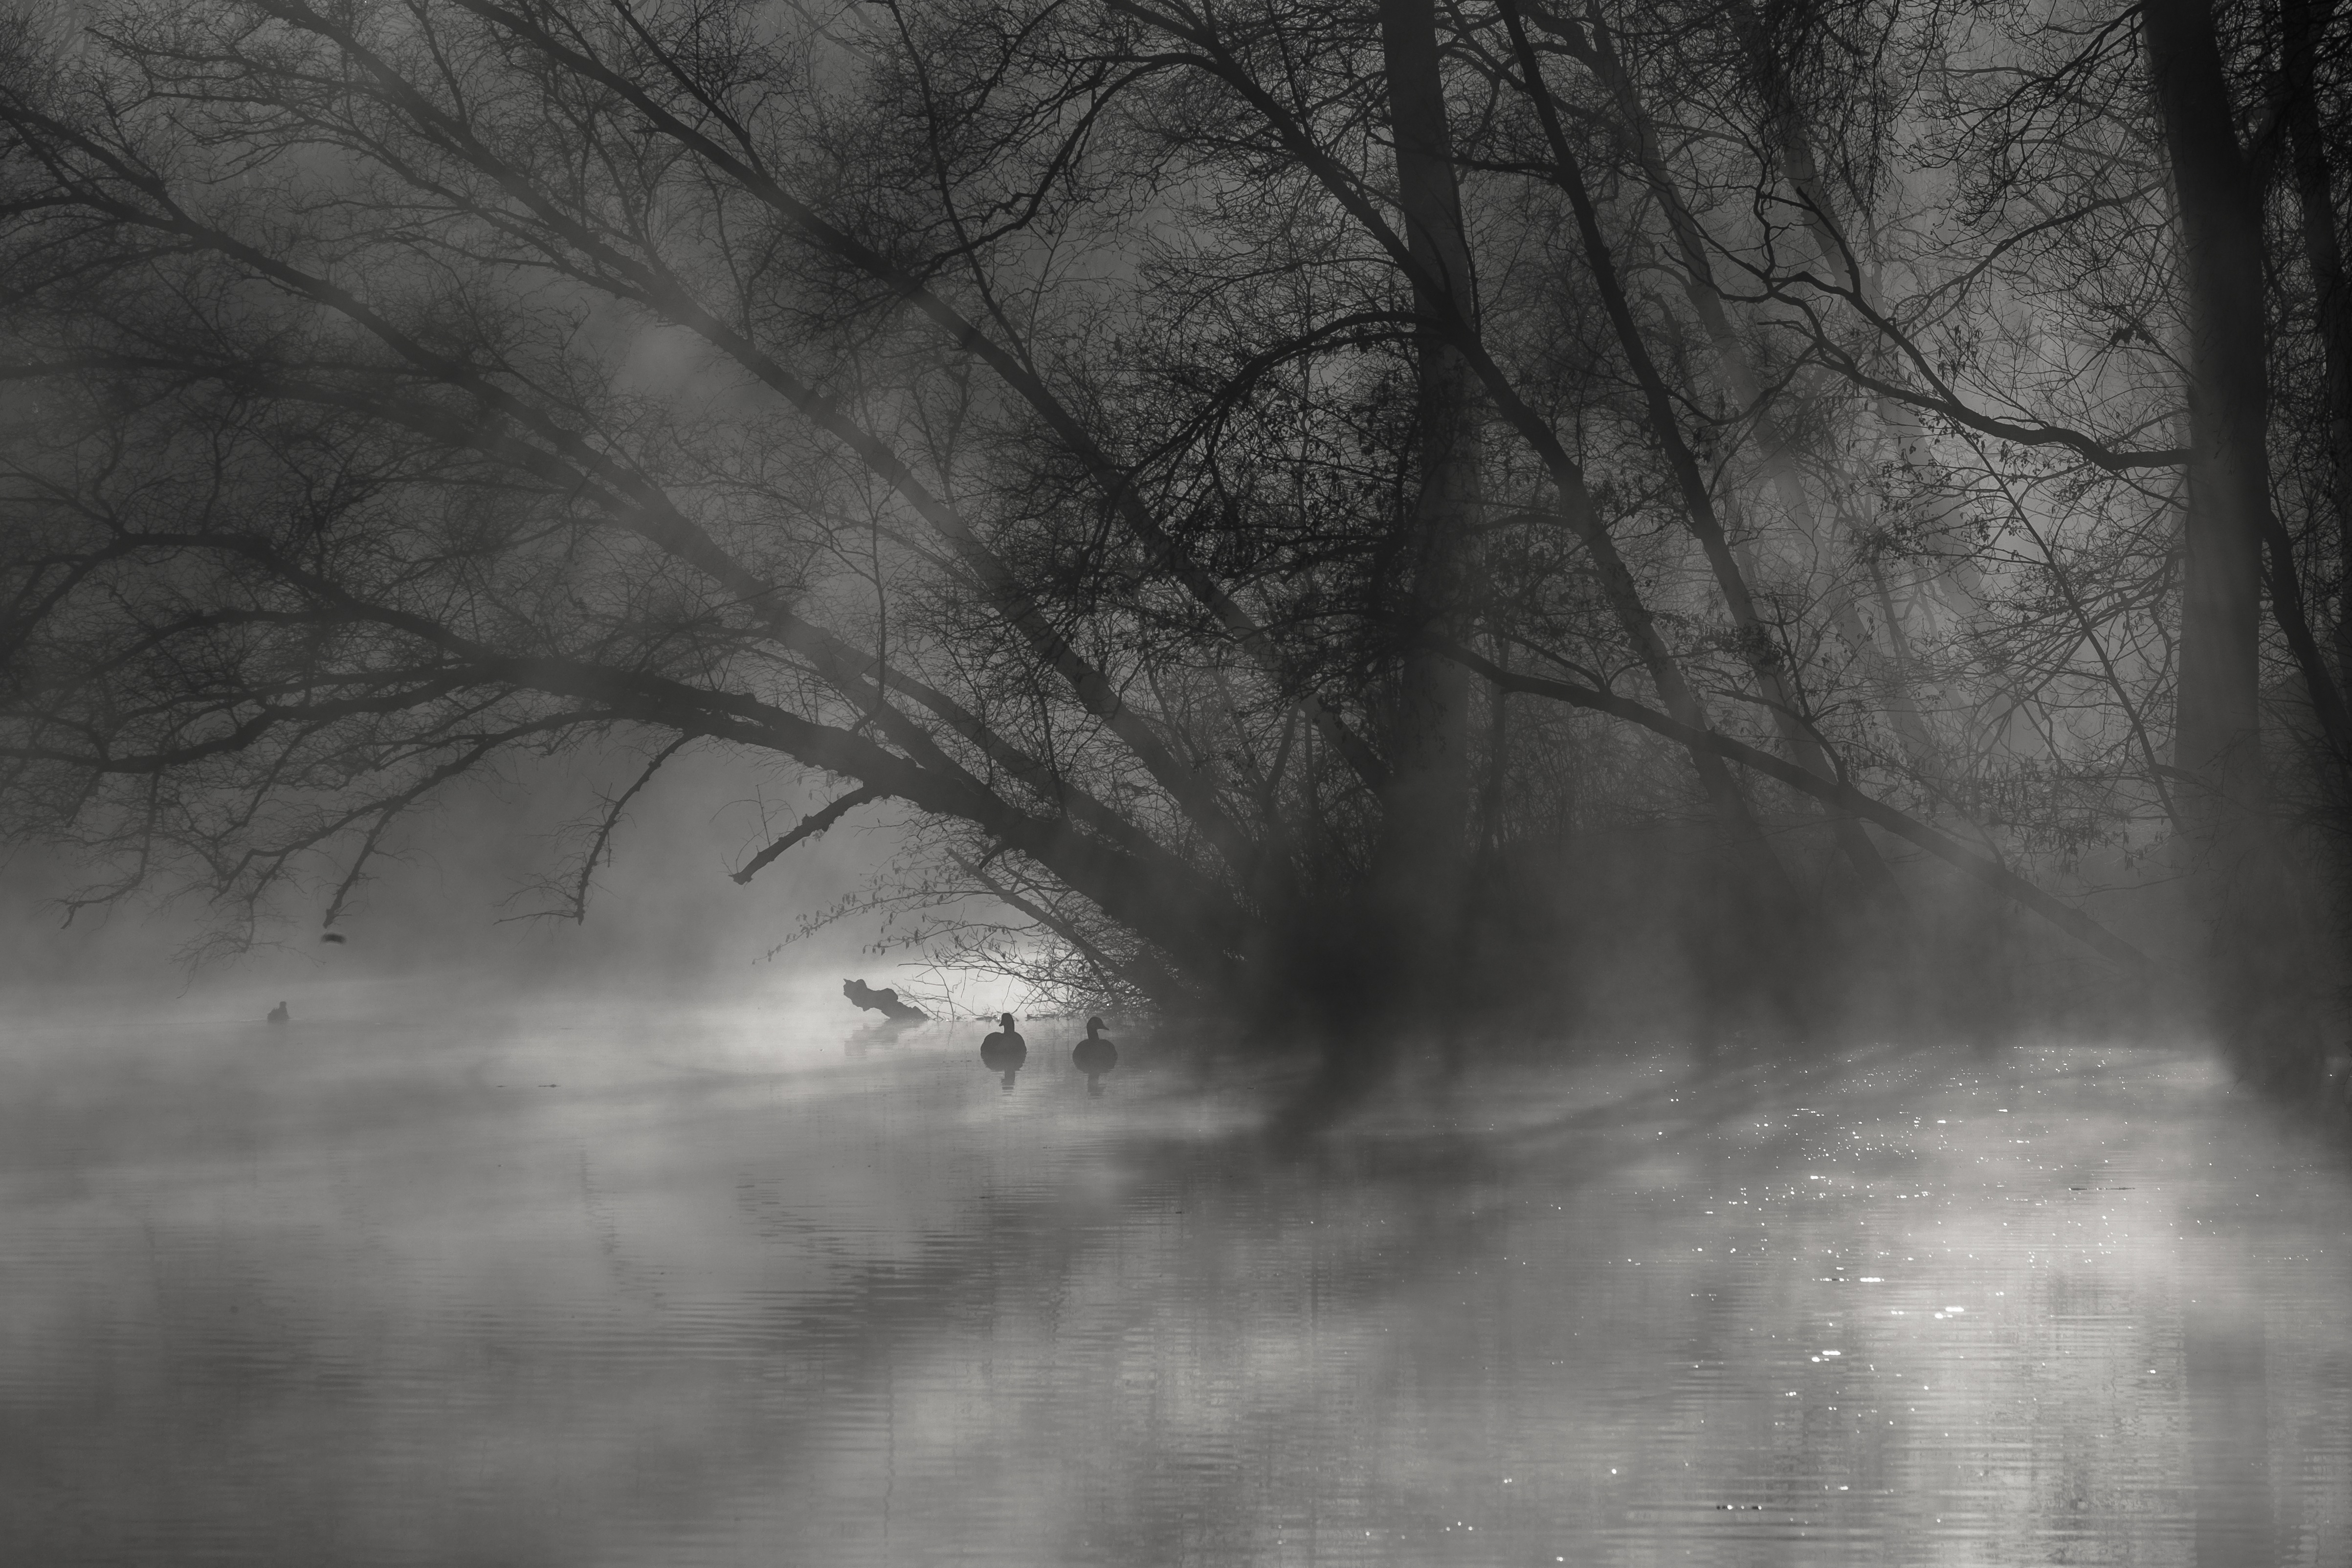
tree, nature, forest, branch, snow, winter, light, black and white, fog, mist, sunlight, morning, leaf, frost, atmosphere, weather, darkness, monochrome, season, willyverhulst, freezing, brouillard, poetic, lhiver, monochrome photography, atmospheric phenomenon, woody plant